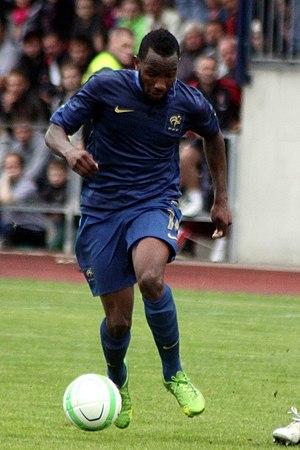
Lenny Nangis, né le 24 mars 1994 à Basse-Terre, est un footballeur français. Il évolue au poste d'attaquant.